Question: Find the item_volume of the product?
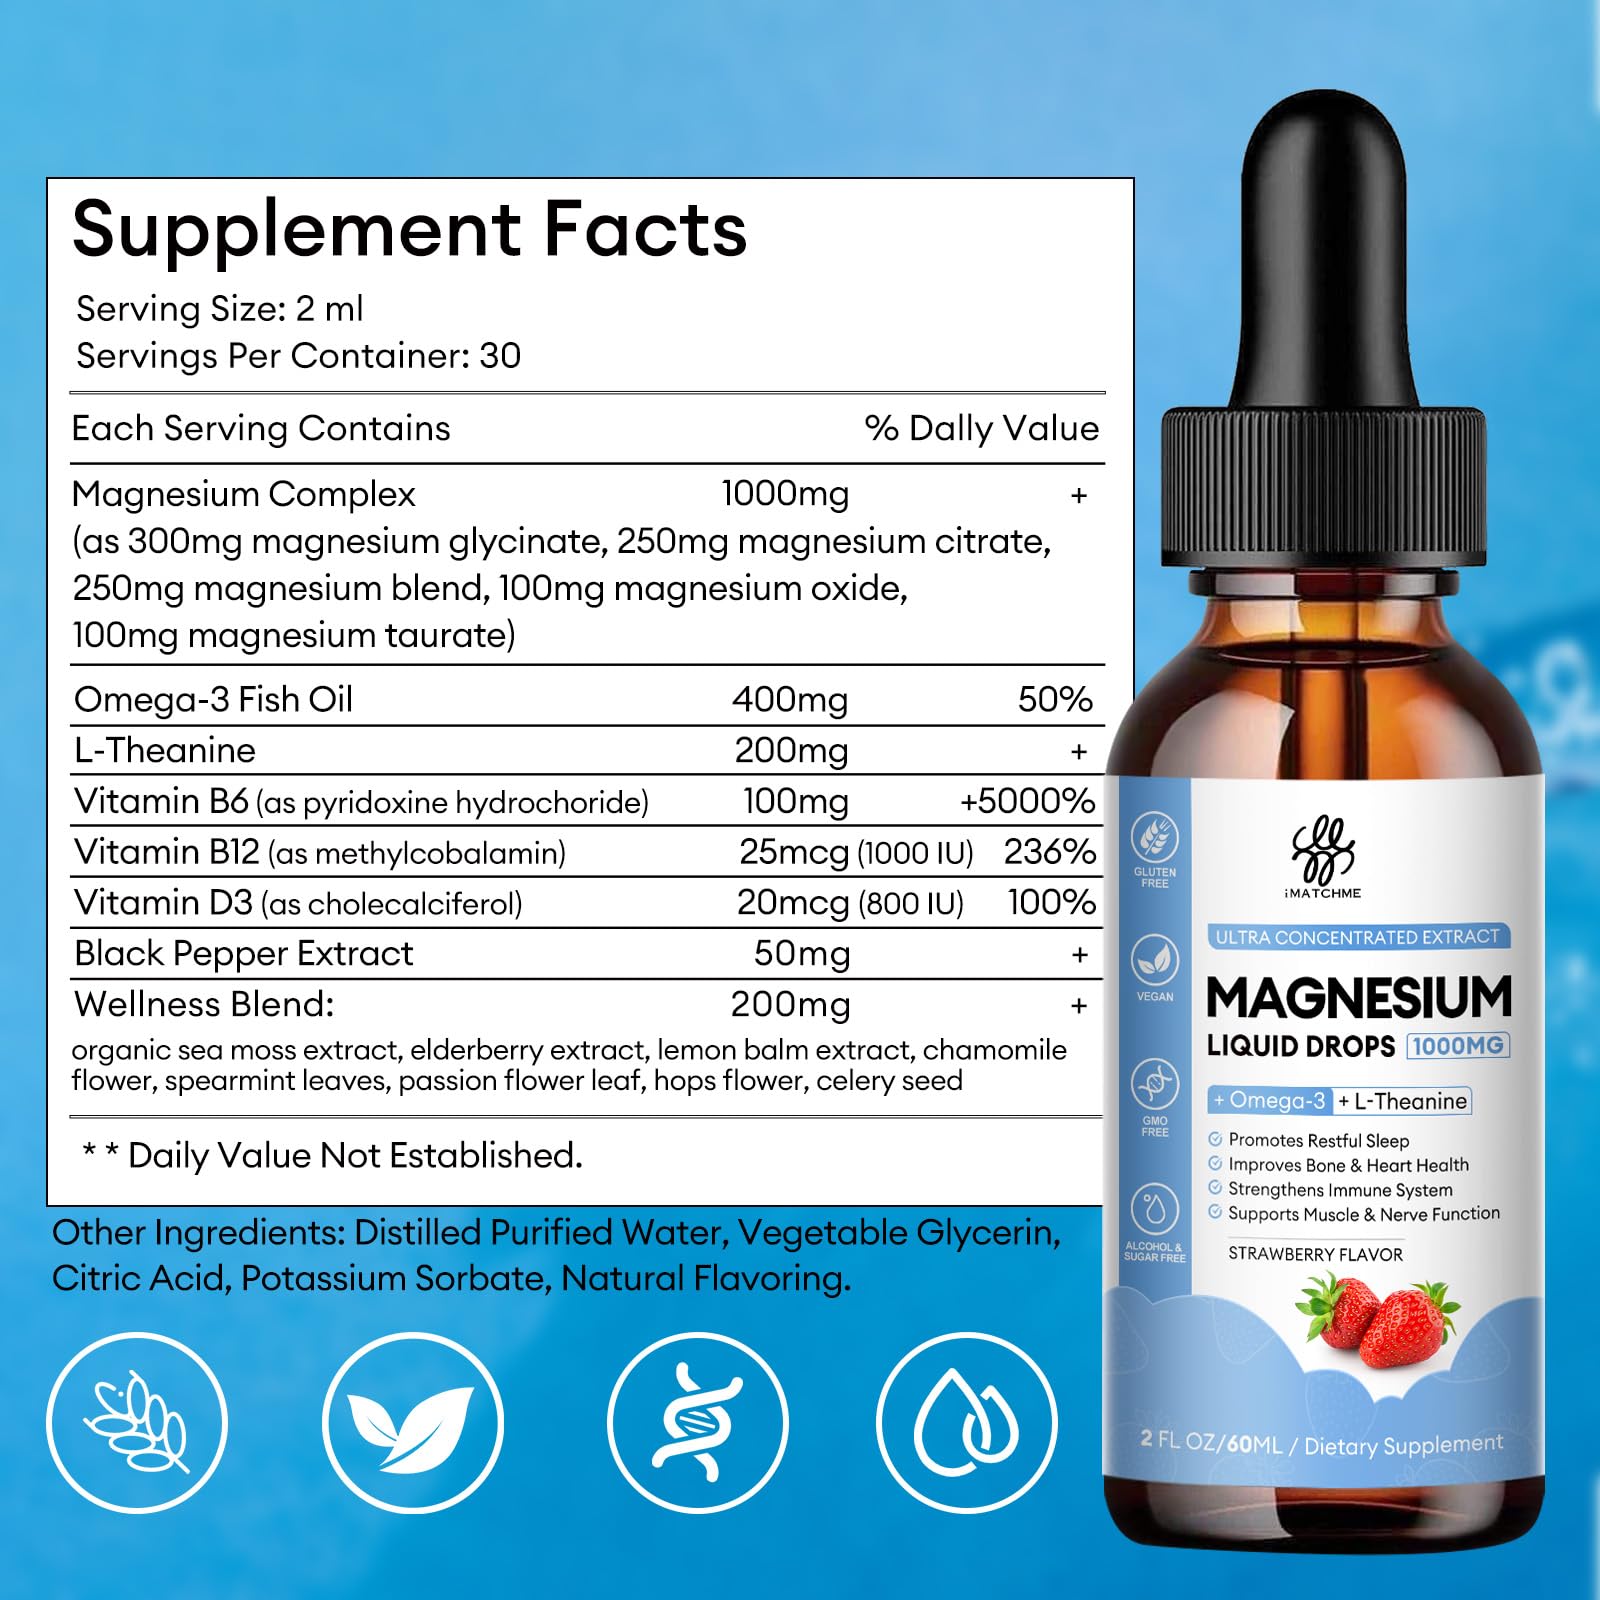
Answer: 2.0 fluid ounce